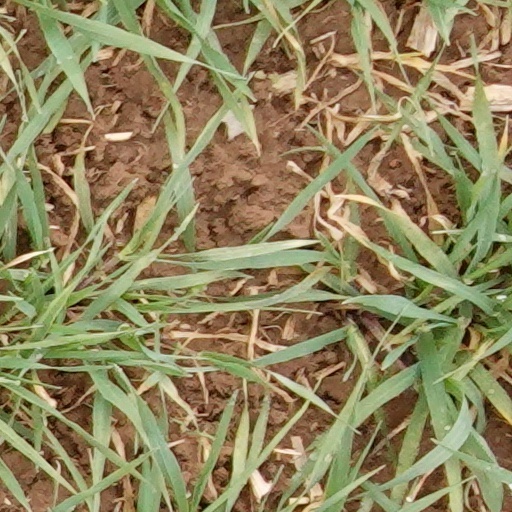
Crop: wheat